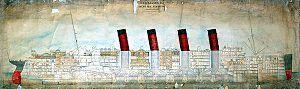
Le RMS Mauretania est un paquebot transatlantique britannique armé par la Cunard et construit par les chantiers Swan Hunter & Wigham Richardson à Wallsend. Lancé le 20 janvier 1906, il est alors l'un des paquebots les plus grands et les plus rapides du monde. Il remporte le Ruban bleu en 1907 et conserve son record pendant vingt-deux ans.